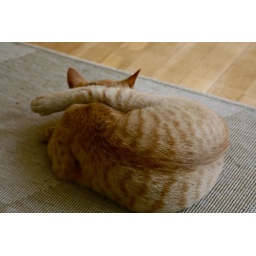
Caught the kitten sleeping in this funny position.....so cute!